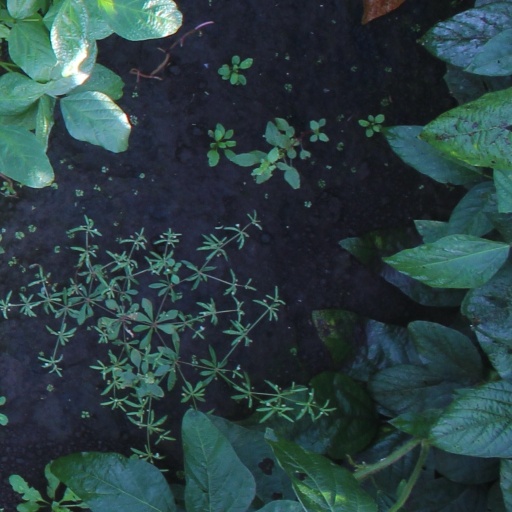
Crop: soybean